Tunstall, Norfolk

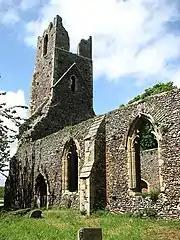
The partly ruined church of St Mary

The ruinous mediaeval parish church of St Peter and St Paul is a grade II* listed building. Although repaired 1705 and extended in 1853, only the chancel is now usable. According to local legend, the church's bells were stolen by the Devil. He plunged with them into a nearby boggy pool, whence their tolling can occasionally be heard.